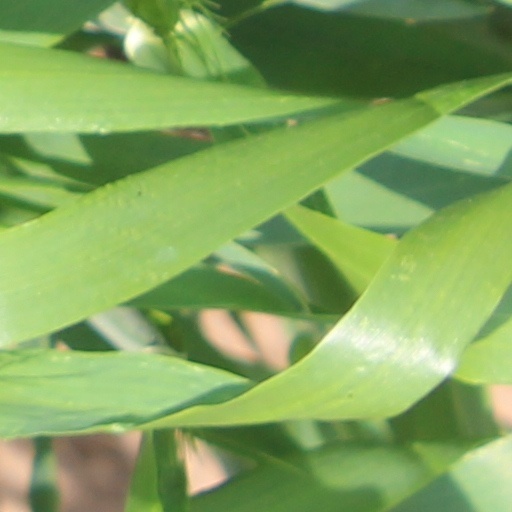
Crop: wheat